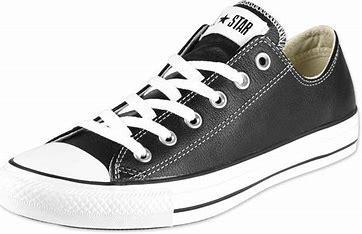
Brand: Converse
Model: All Star Ox